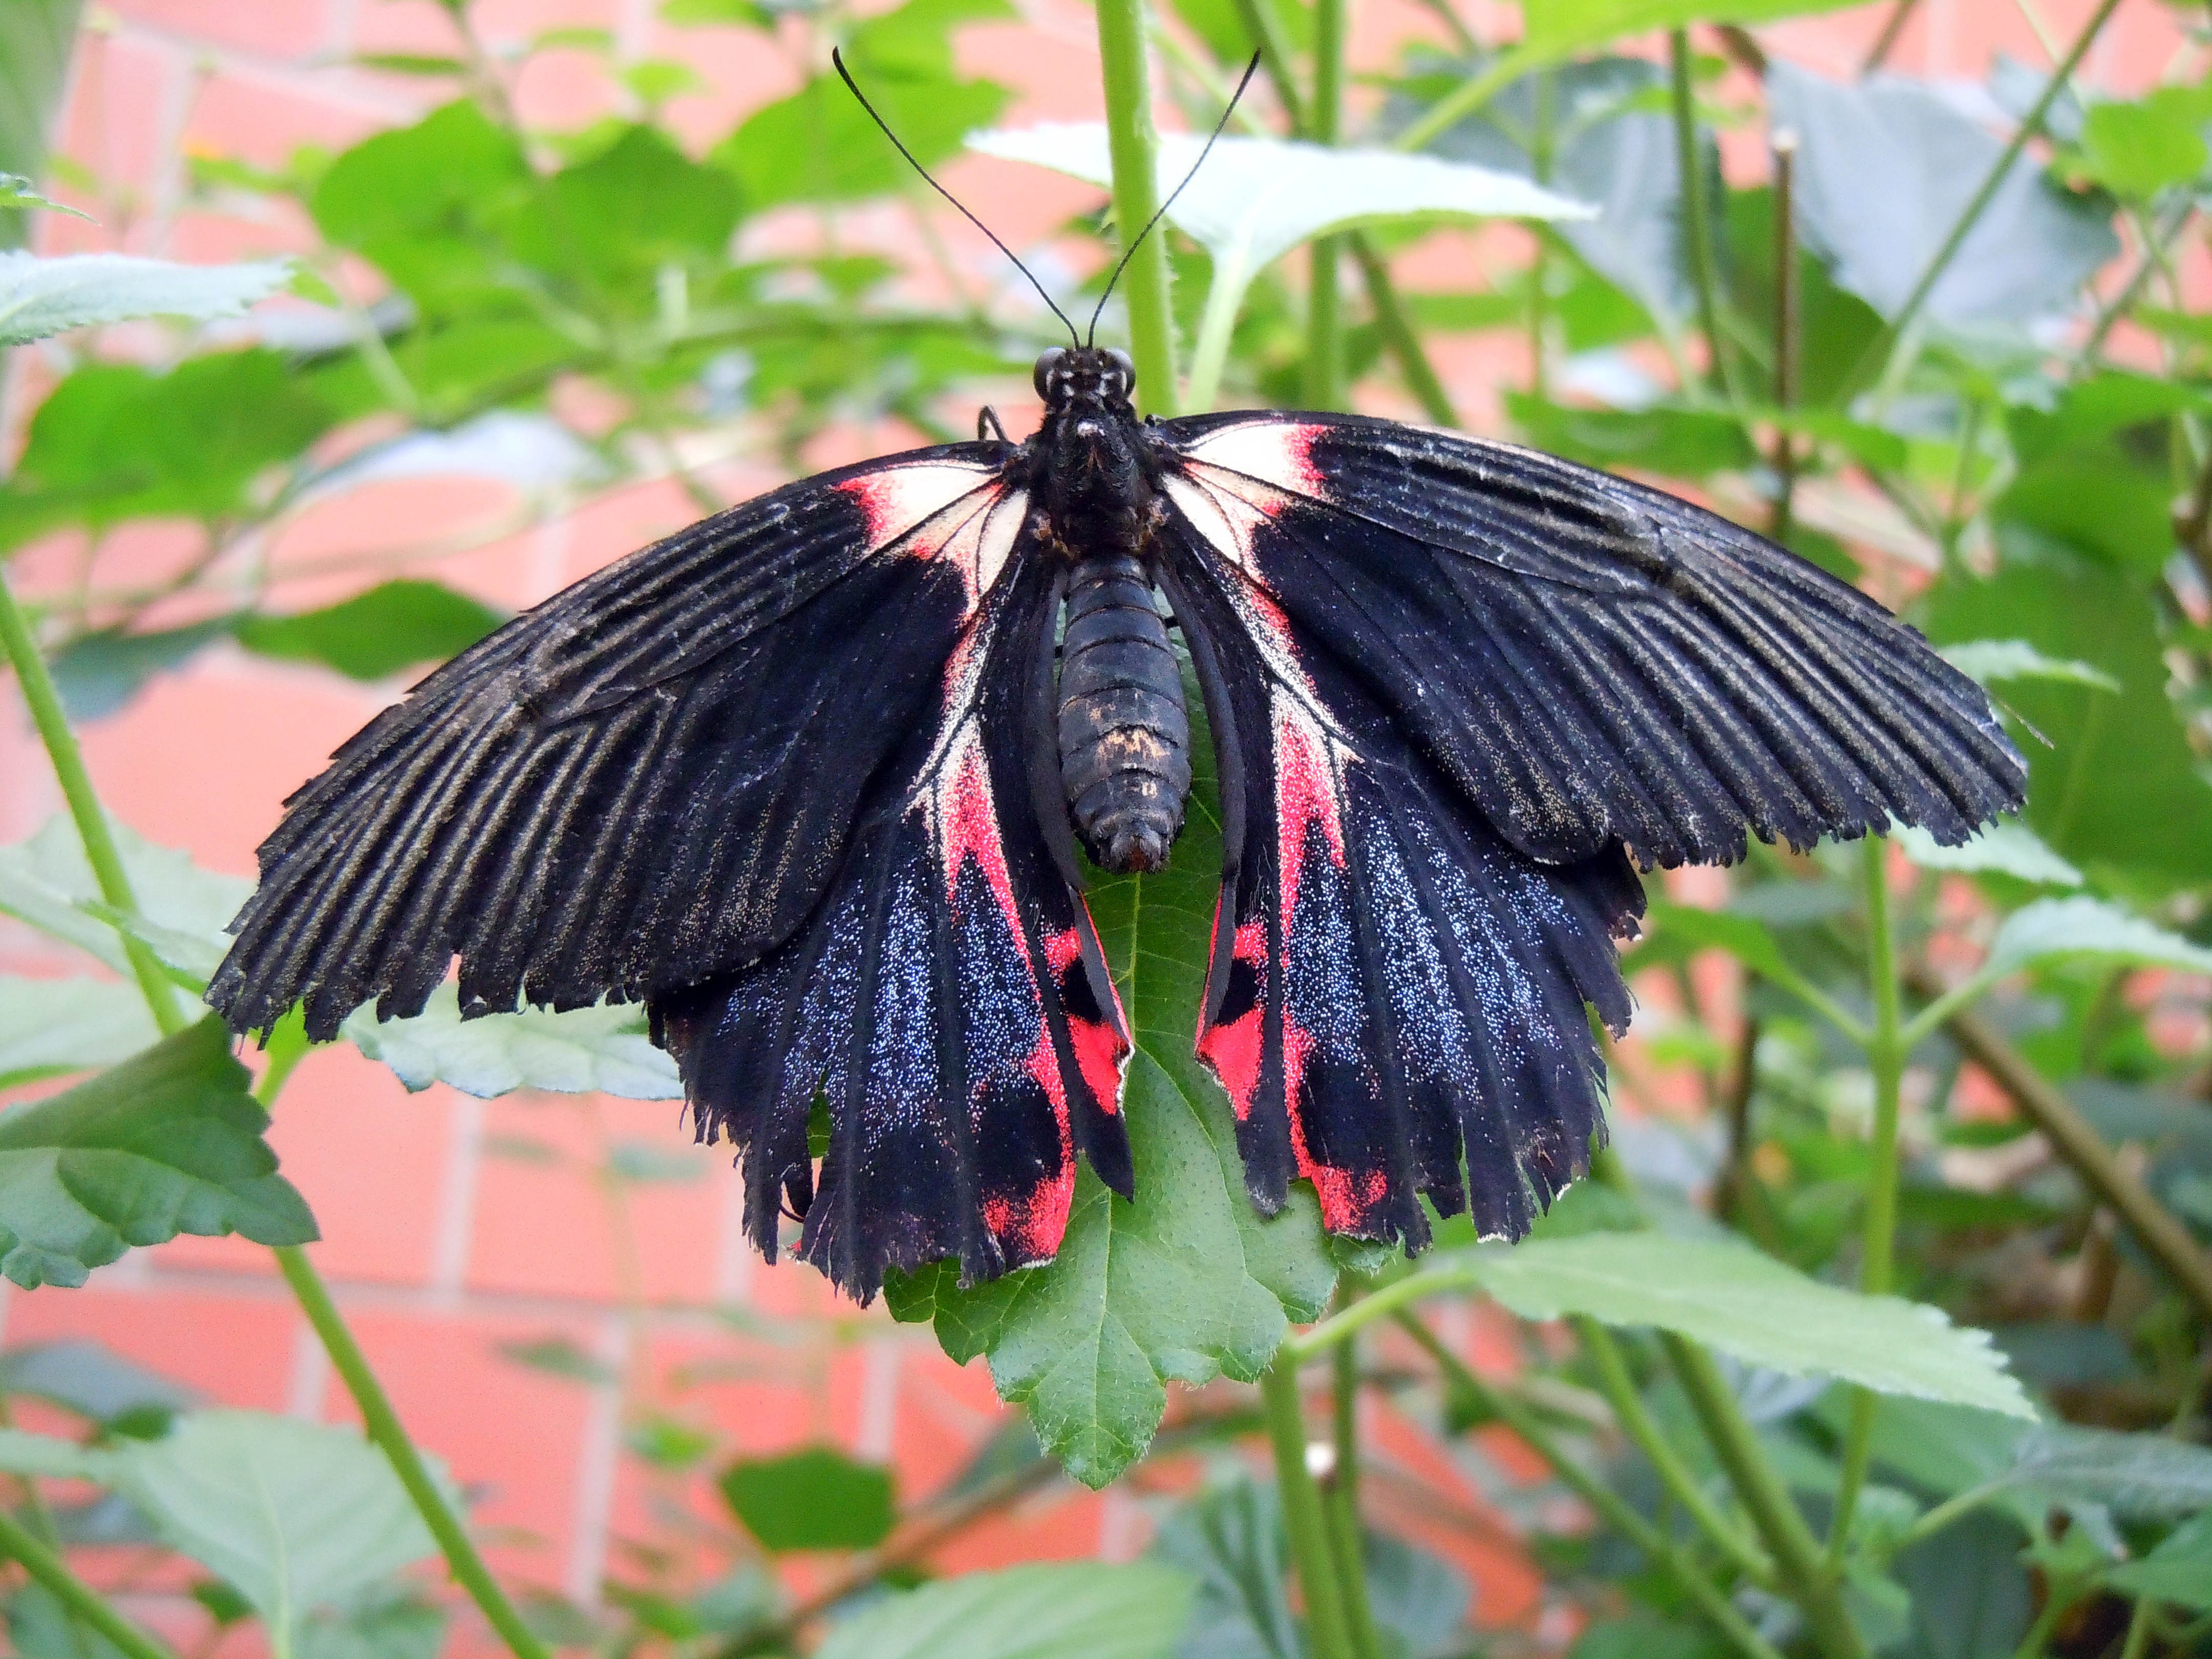
wing, flower, insect, botany, butterfly, fauna, invertebrate, arthropod, pollinator, black red, moths and butterflies, brush footed butterfly